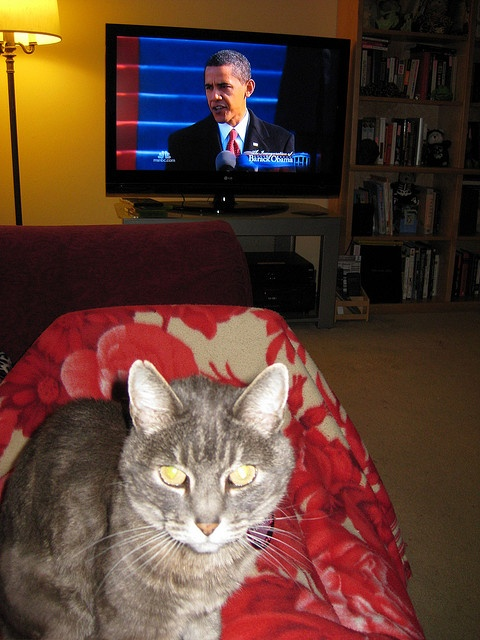
A cat looks at the camera while Barack Obama is on the TV in the background.
A cat looking intently as television goes on in the background.
A gray cat sitting on someones legs as they watch tv
A grey cat on red blanket with television in background.
A cat on flora fabric with Obama on tv behind it